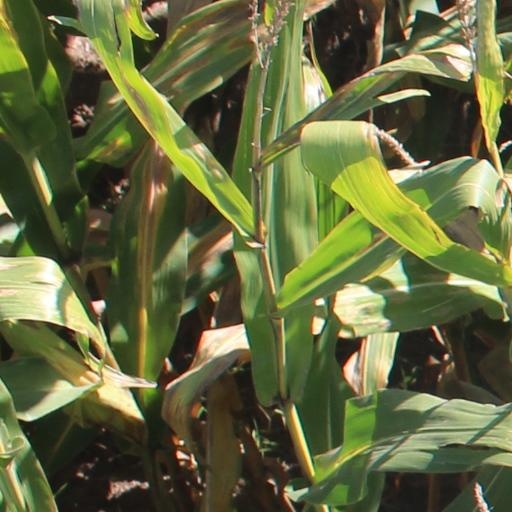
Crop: maize; corn